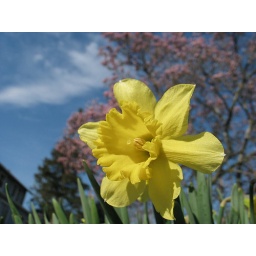
These flowers are in the gargantuan bed between our house and the neighbors'.